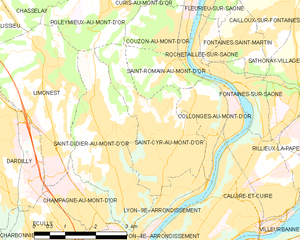
Carte des communes françaises